3rd Tactical Fighter Squadron (JASDF)

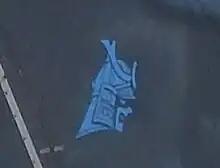
Tail marking (2016)

The squadron's current tail marking is a samurai's helmeted head in profile. A colorful design was adopted in 1983 when the squadron still operated F-1 aircraft. Since the squadron began operating the F-2s in maritime camouflage the tail marking design has been made smaller and less colorful.